Baby Driver

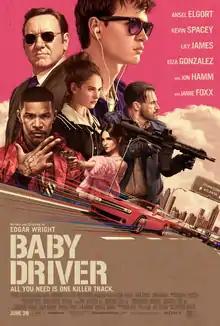
Theatrical release poster

Baby Driver is a 2017 action crime film written and directed by Edgar Wright. It stars Ansel Elgort as a getaway driver seeking freedom from a life of crime with his girlfriend Debora (Lily James). Kevin Spacey, Eiza González, Jon Bernthal, Jon Hamm, and Jamie Foxx appear in supporting roles. Eric Fellner and his Working Title Films partner Tim Bevan produced "Baby Driver" in association with Big Talk Productions' Nira Park. Sony and TriStar Pictures handled commercial distribution of the film. "Baby Driver" was financed through tax subsidies from the Georgia state government and a co-production pact between TriStar and MRC.